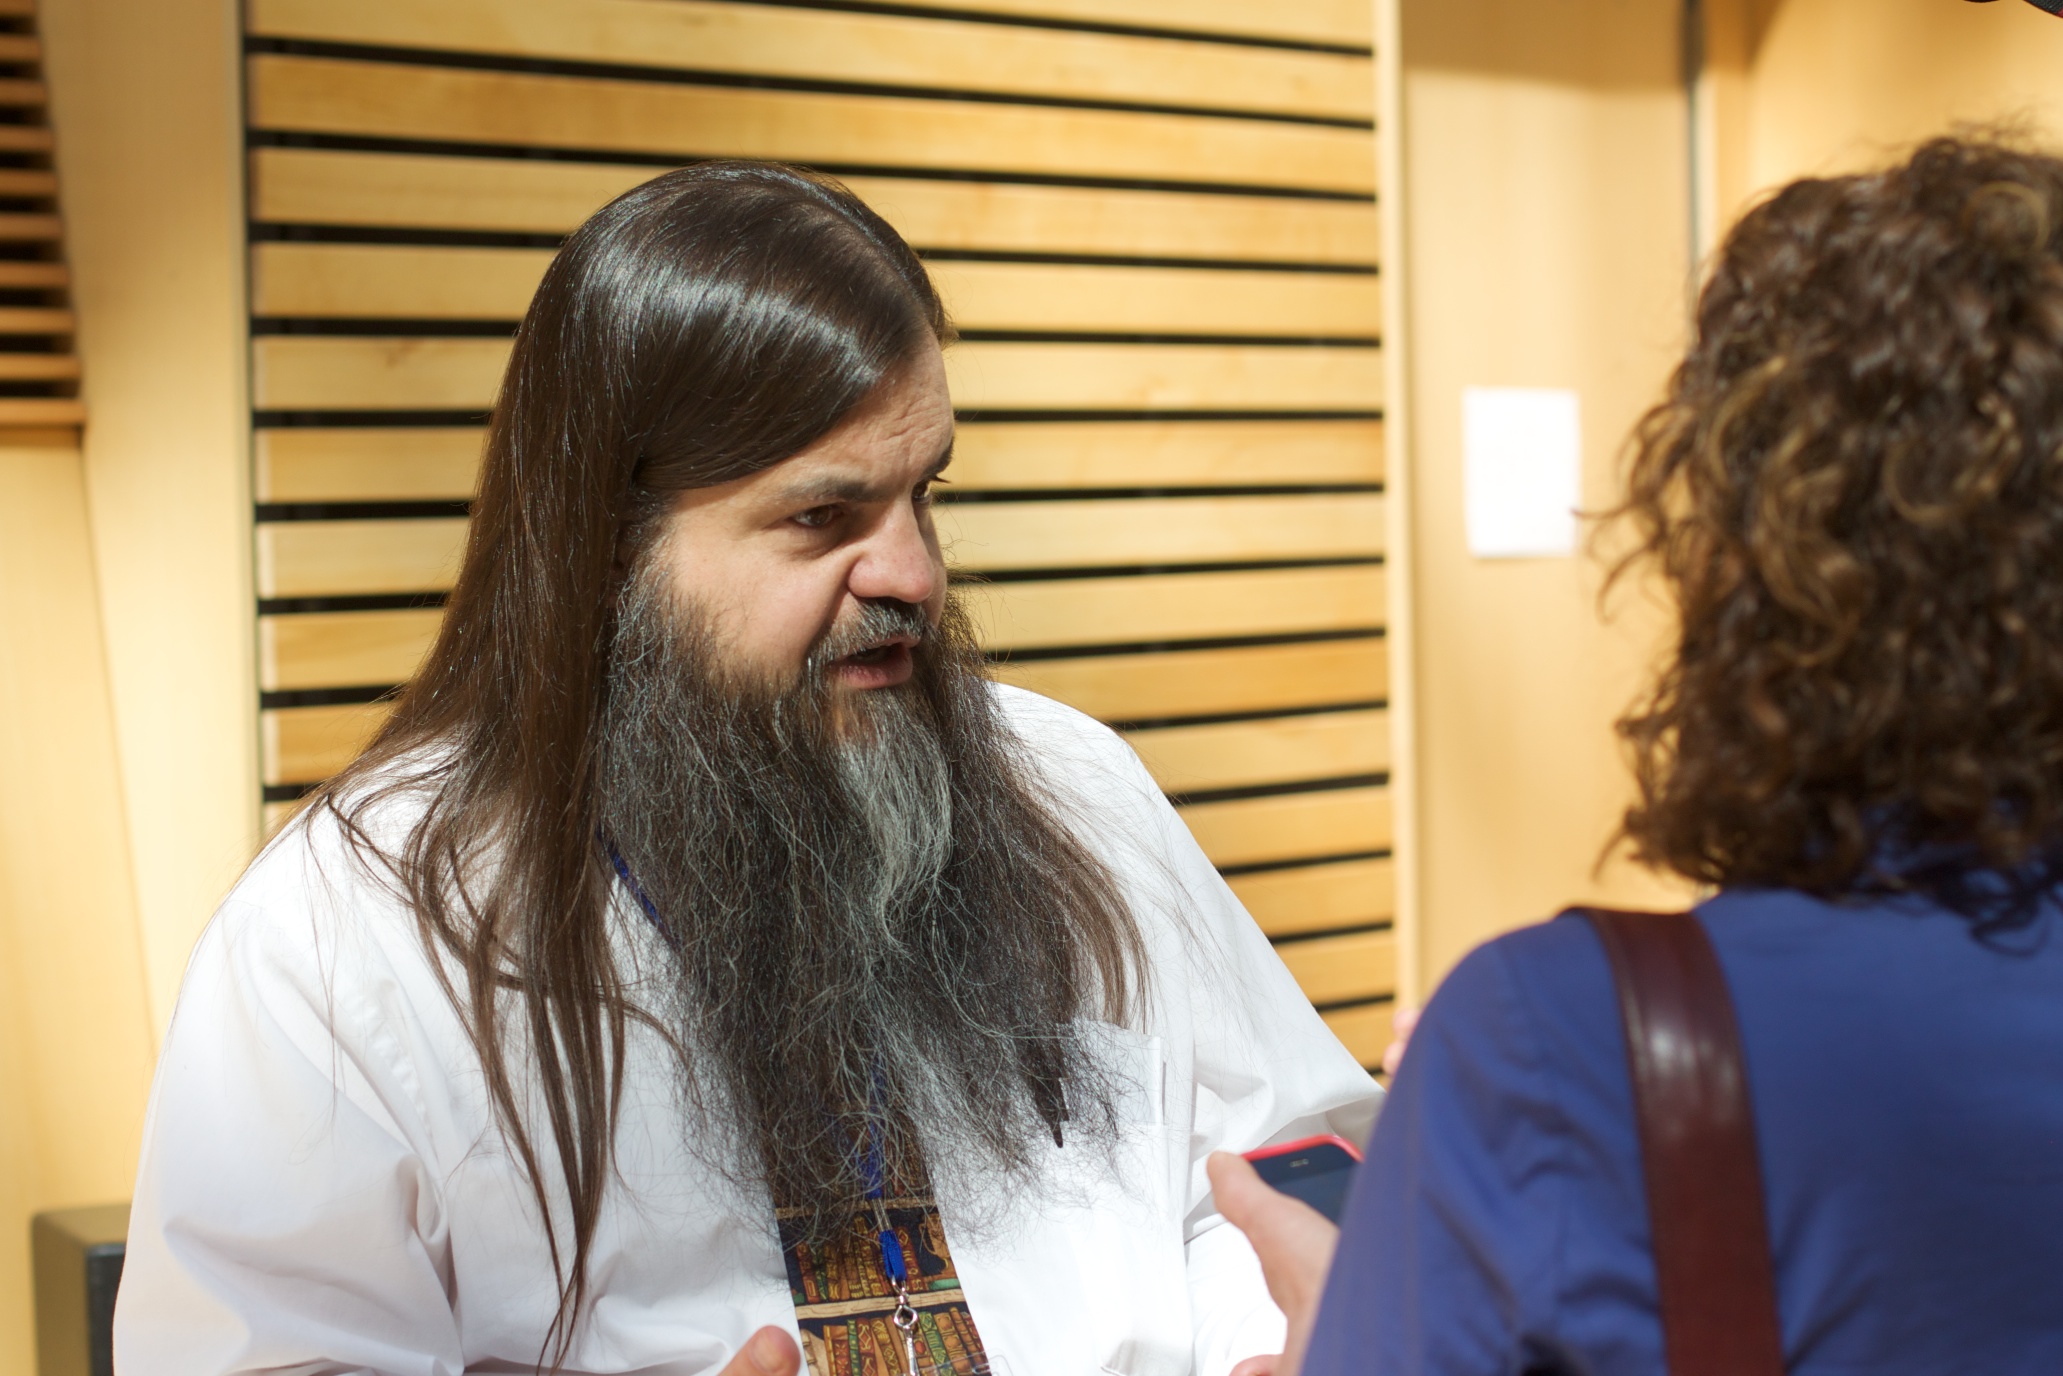
person, hair, hairstyle, beard, northernvoice10, northernvoice, hairdresser, facial hair